Alexey Dymovsky

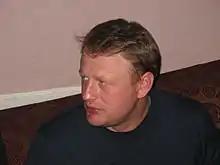
Alexey Dymovsky, November 2009.

Alexey Alexandrovich Dymovsky (born 28 August 1977) is a former militsiya officer who became famous in Russia for speaking out against corruption in law enforcement agencies in November 2009.